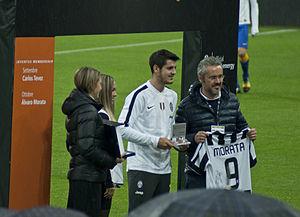
Álvaro Morata reçoit le prix du meilleur joueur du mois d'octobre 2014 de la Juventus F.C.